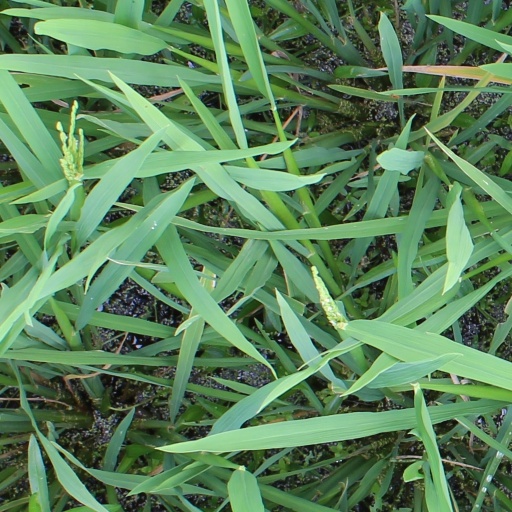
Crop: rice